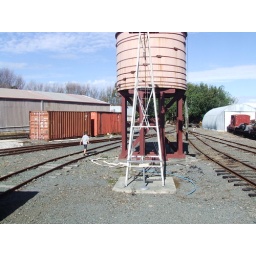
Me walking beside the old water tower at Waititikau station yards.